Carbon-fiber reinforced polymer

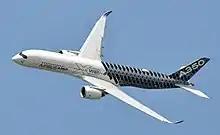
An Airbus A350 with carbon fiber themed livery. Composite materials are used extensively throughout the A350.

The Airbus A350 XWB is 53% CFRP including wing spars and fuselage components, overtaking the Boeing 787 Dreamliner, for the aircraft with the highest weight ratio for CFRP at 50%. It was one of the first commercial aircraft to have wing spars made from composites. The Airbus A380 was one of the first commercial airliners to have a central wing-box made of CFRP and the first with a smoothly contoured wing cross-section instead of partitioning it span-wise into sections. This flowing, continuous cross section optimises aerodynamic efficiency. Moreover, the trailing edge, along with the rear bulkhead, empennage, and un-pressurised fuselage are made of CFRP.